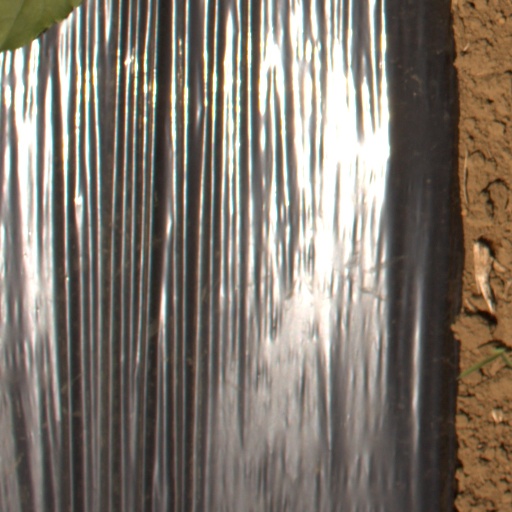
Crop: Jerusalem artichoke